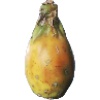
Label: cactus_fruit